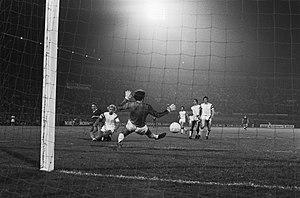
Molenbeek-Saint-Jean, couramment appelée « Molenbeek », est une des dix-neuf communes de la Région de Bruxelles-Capitale en Belgique. Ses habitants sont appelés les Molenbeekois et son saint patron est Jean le Baptiste qui y était invoqué de très longue date contre l’épilepsie, les vertiges, les spasmes, les convulsions, la furie de la danse ou Danse de Saint-Guy, la grêle ainsi que les maladies de l’enfance, et pour la protection des femmes enceintes.